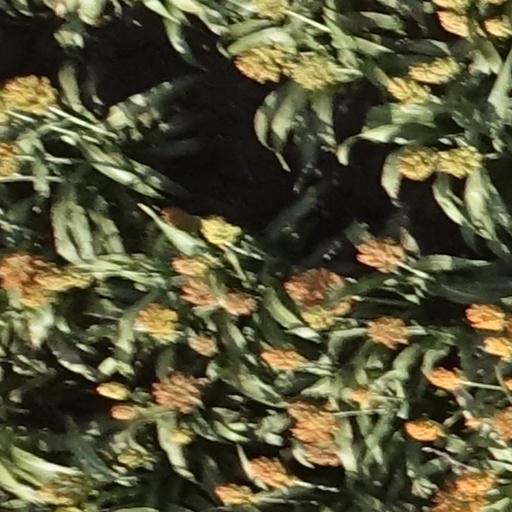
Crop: sorghum